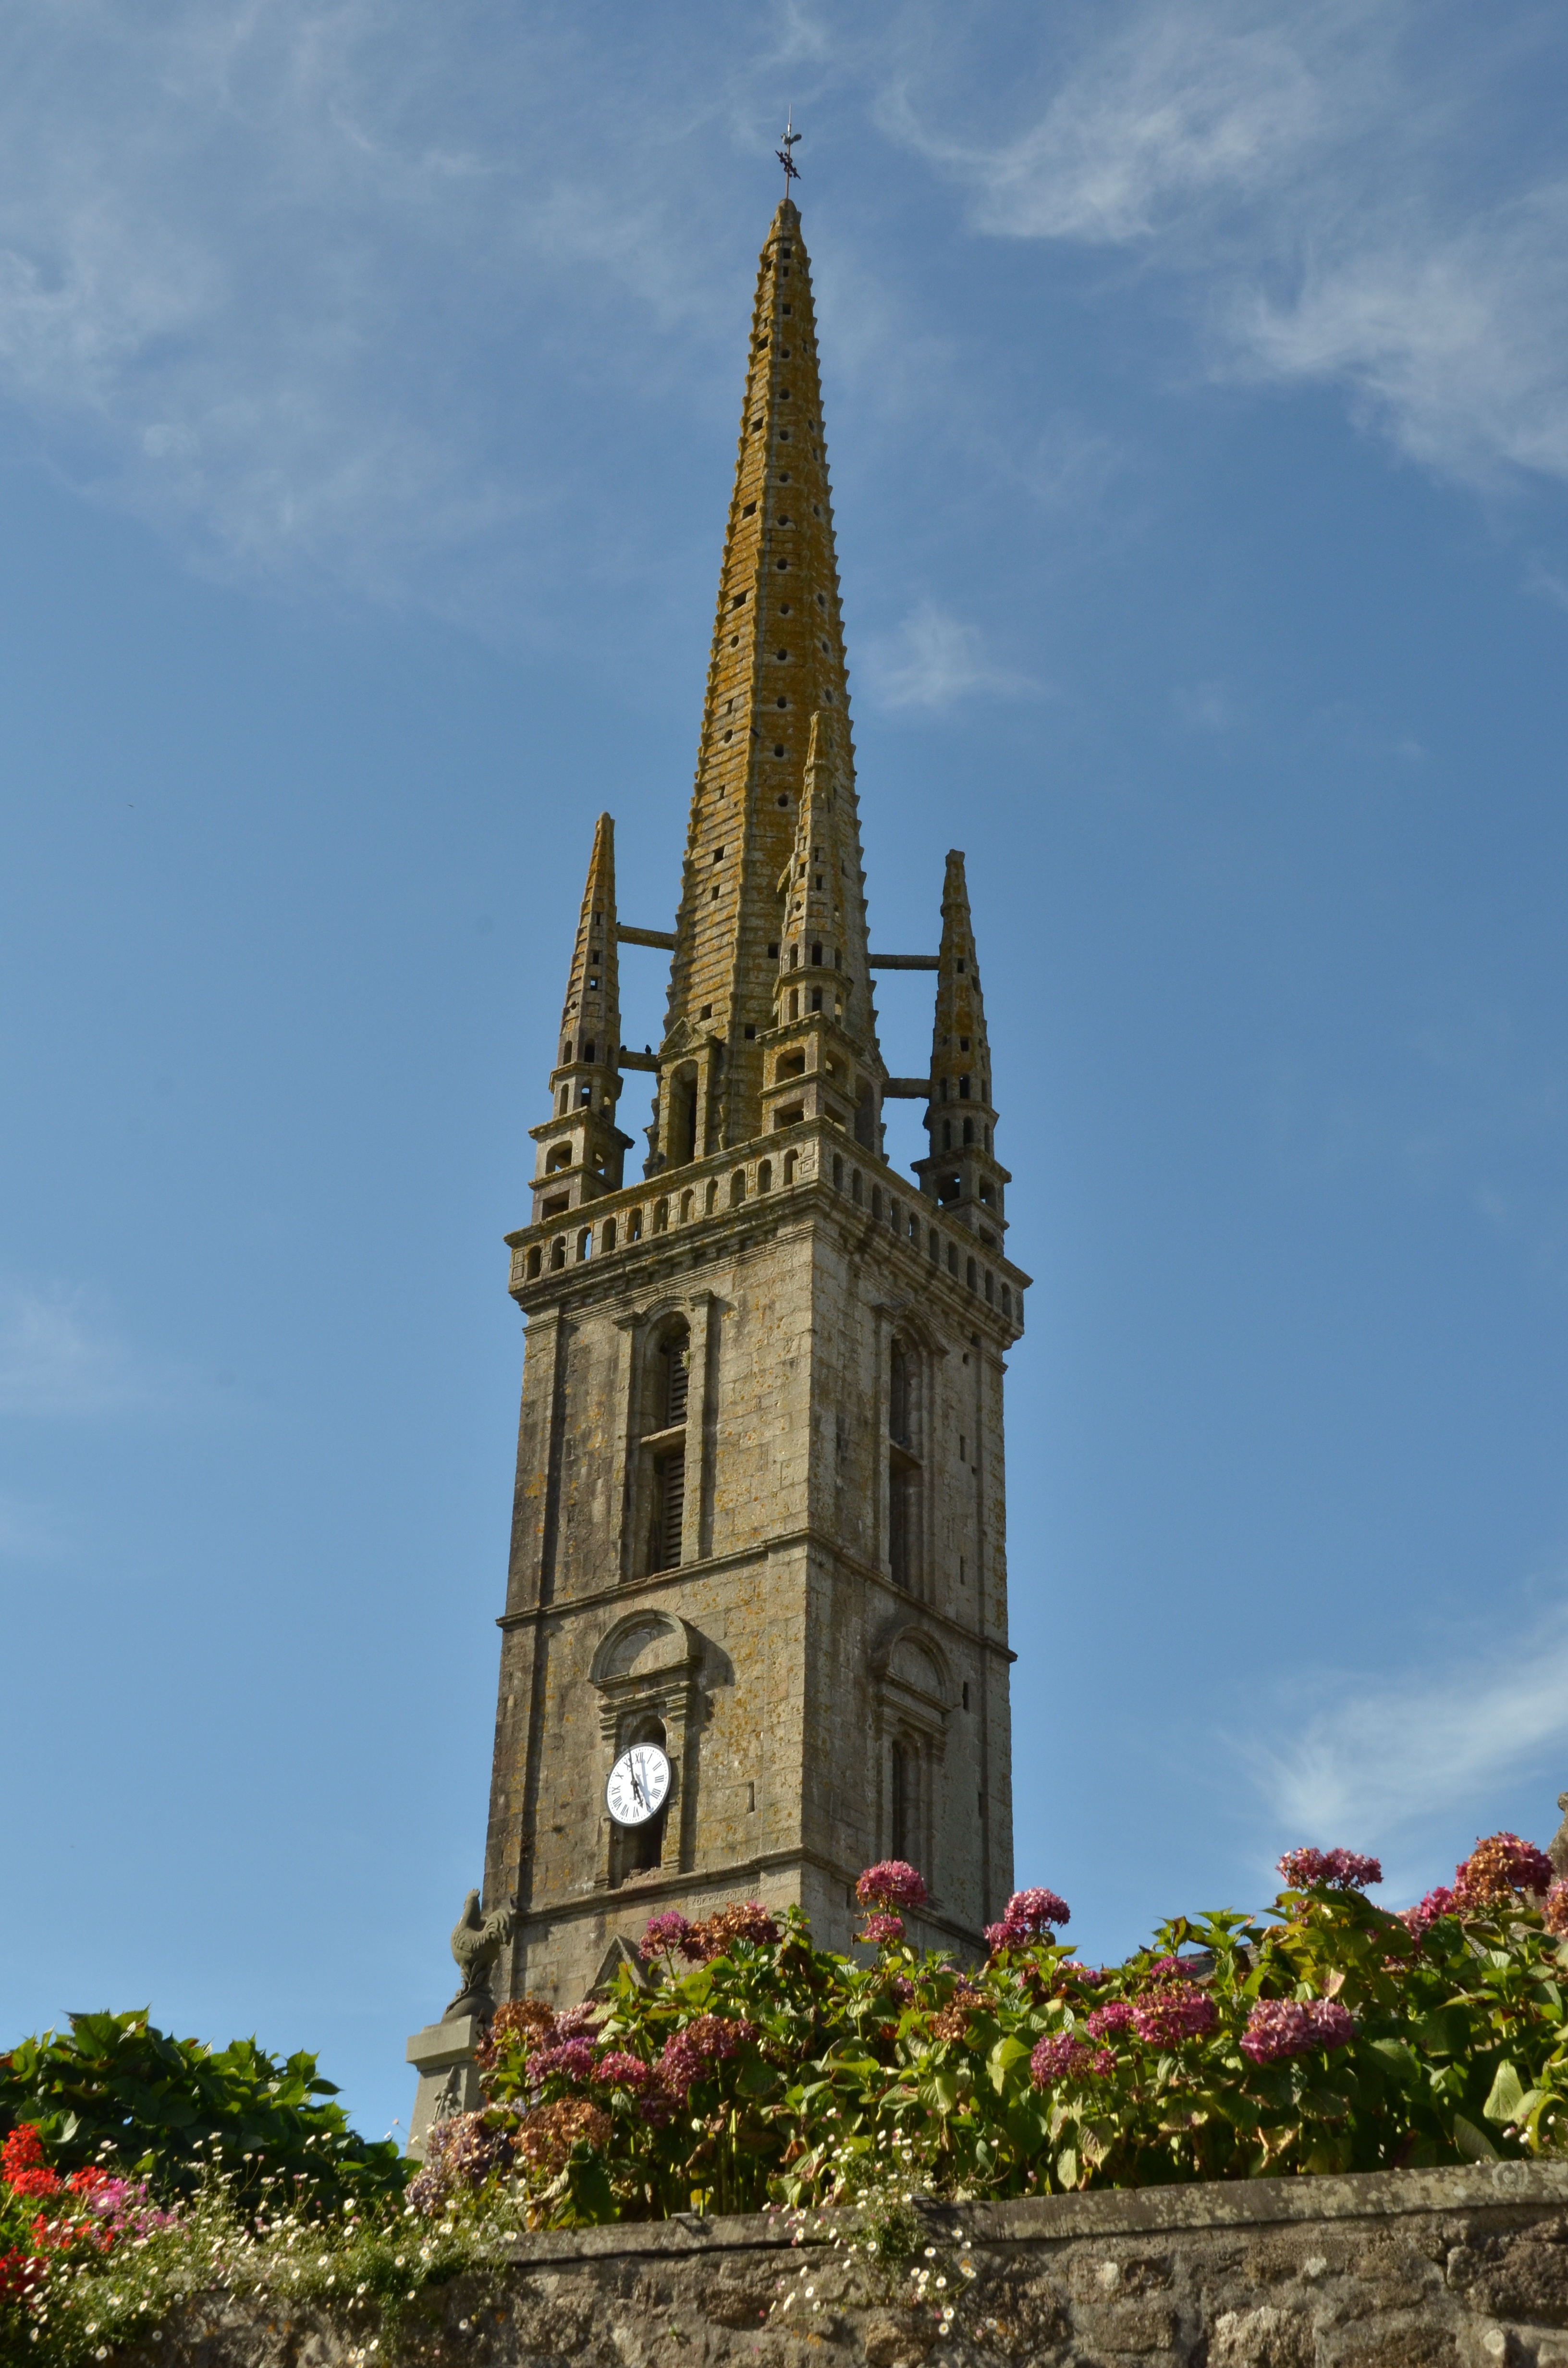
plant, building, wall, tower, religion, landmark, church, cathedral, chapel, flora, hydrangea, place of worship, bell tower, spire, faith, steeple, church tower, rush hour